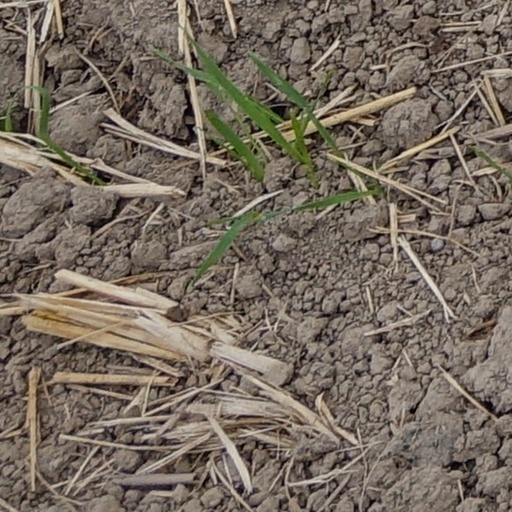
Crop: wheat